Drömsemester

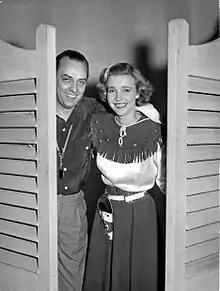
Alice Babs and director Gösta Bernhard during the filming

Drömsemester is a 1952 Swedish comedy film directed by Gösta Bernhard and starring Dirch Passer. The 86-minute film follows a Danish school teacher who is on a holiday through Sweden in a crumbling T-Ford.